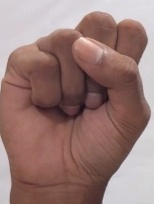
ASL sign: S